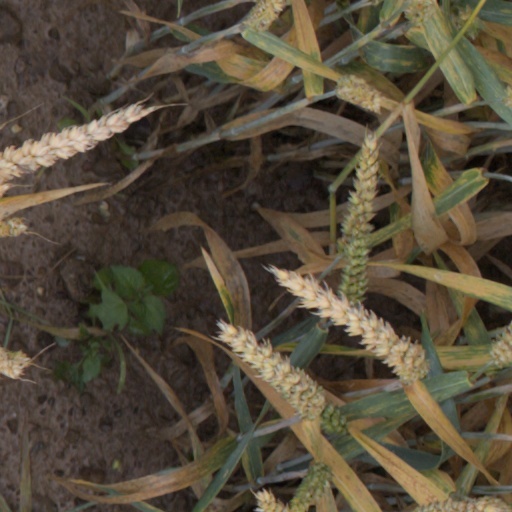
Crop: wheat